Center for Countering Digital Hate

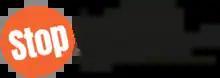
"Stop Funding Misinformation" campaign logo

Originally called "Stop Funding Fake News", the campaign asks advertisers to stop placing ads on websites it argues are spreading misinformation ("fake news"). It began as a grassroot campaign in March 2019, inspired by the US success of Sleeping Giants which had convinced several advertisers not to advertise on the "Breitbart News" website. Ted Baker, Adobe Inc., Chelsea FC, eBay and Manchester United were among the 40 brands and charities that the campaign had persuaded to stop advertising on what it called fake news sites.